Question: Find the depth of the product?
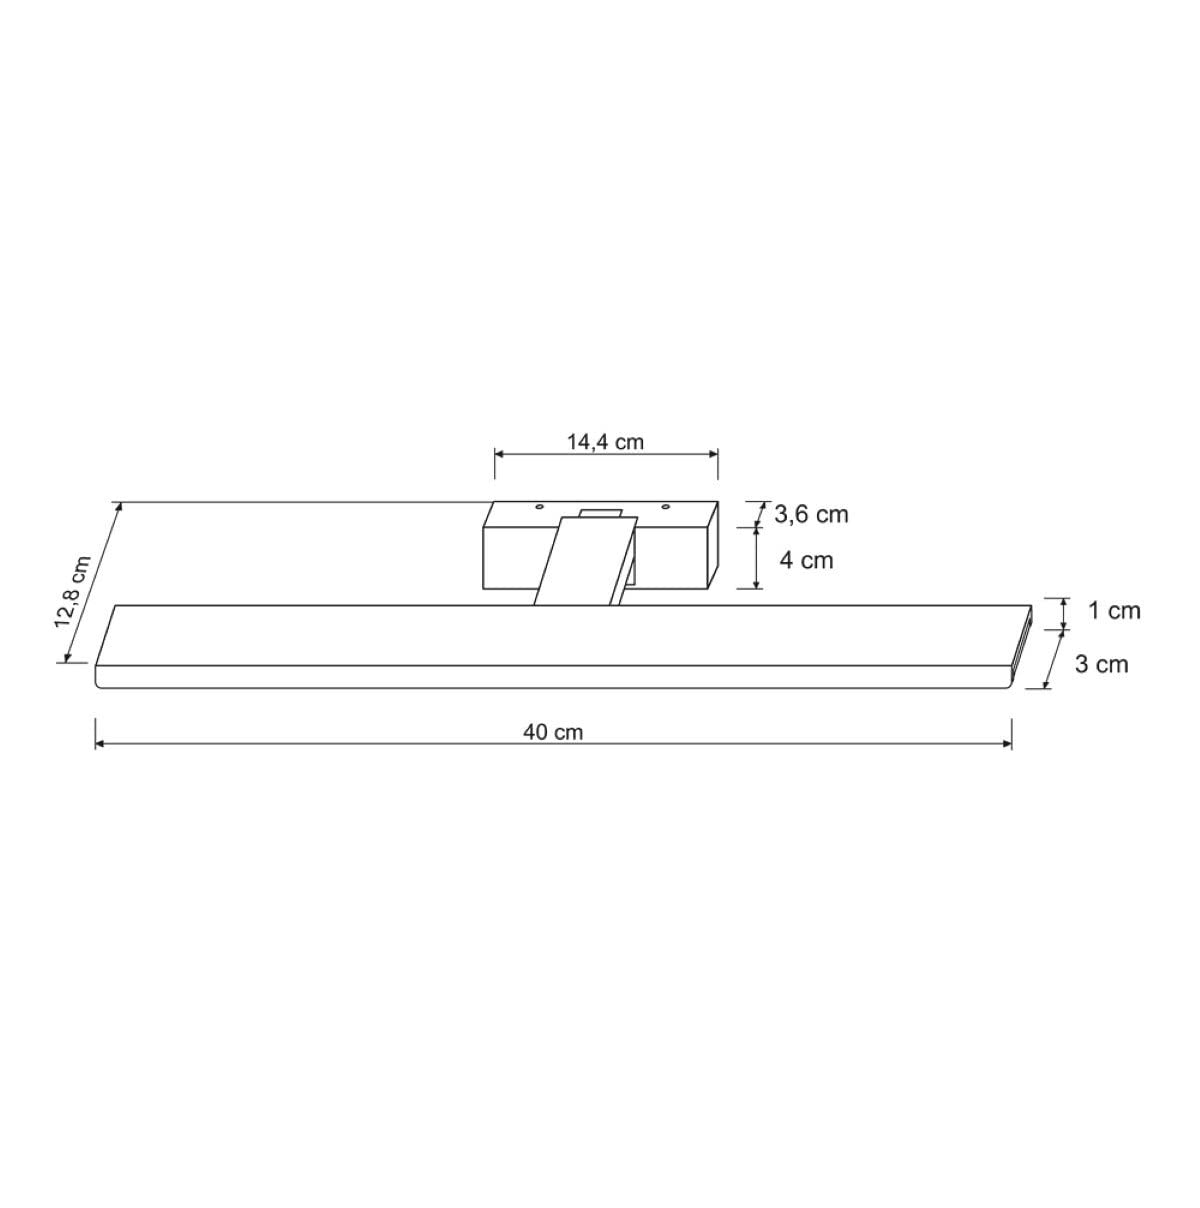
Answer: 40.0 centimetre